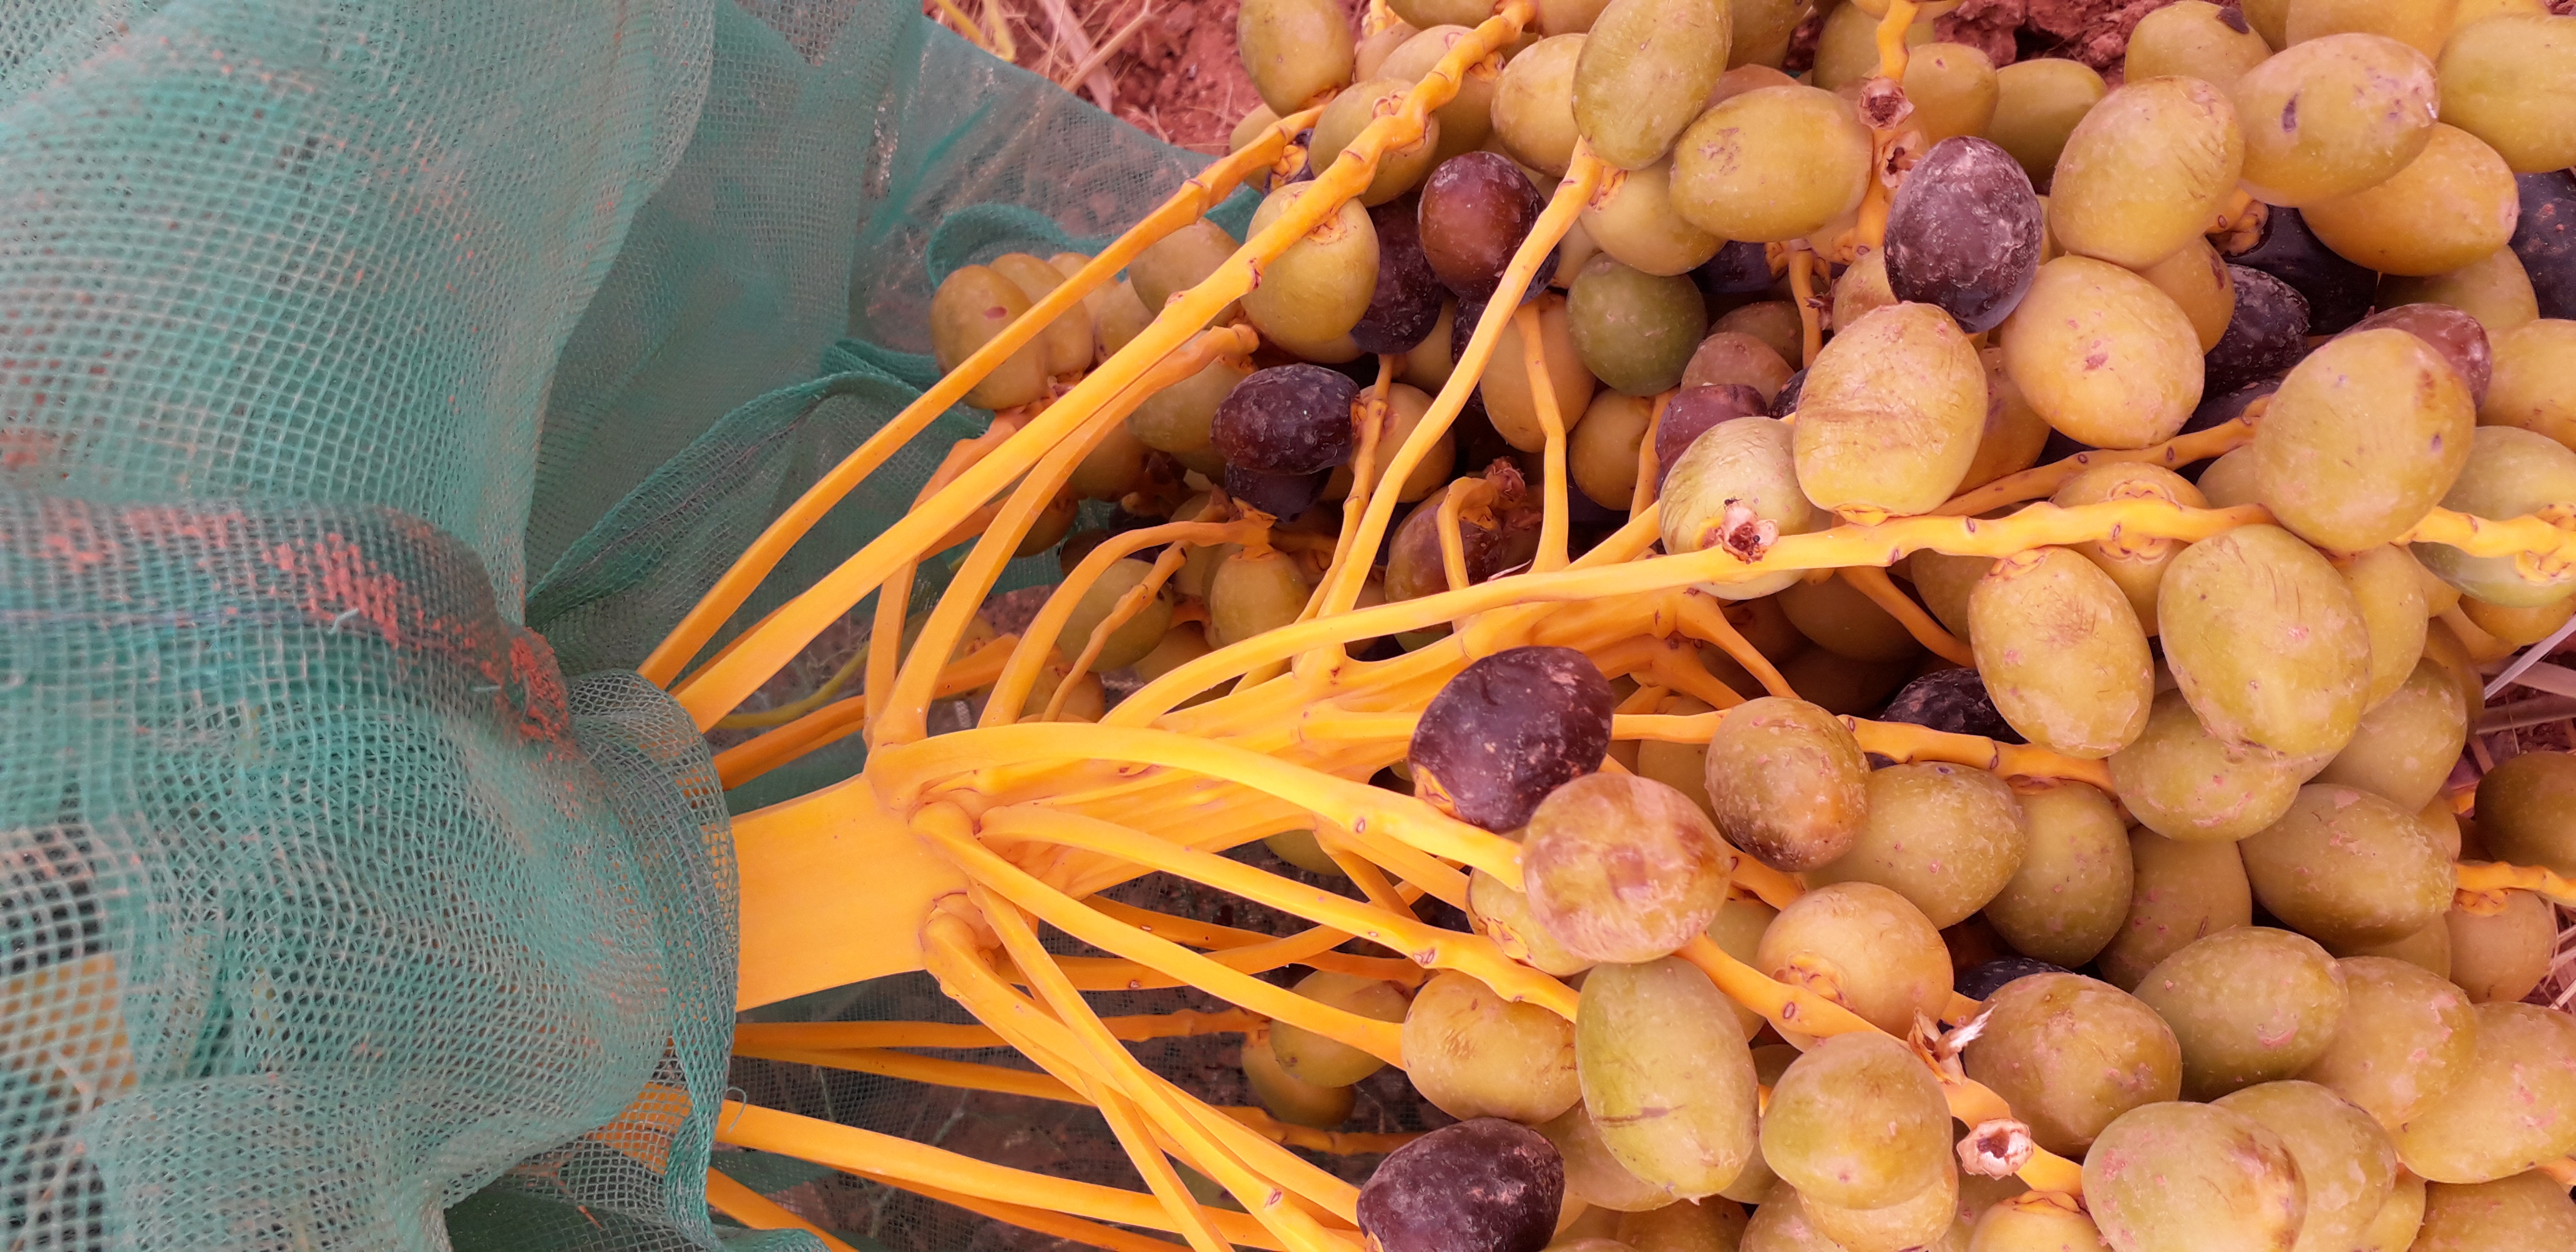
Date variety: kholt